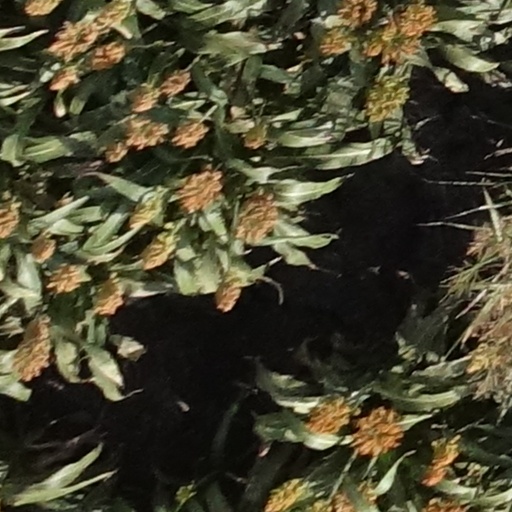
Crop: sorghum